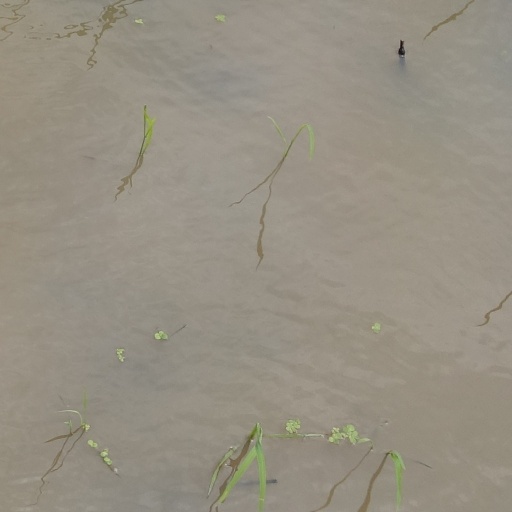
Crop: rice